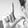
ASL letter: L